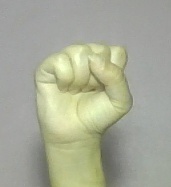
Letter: saad